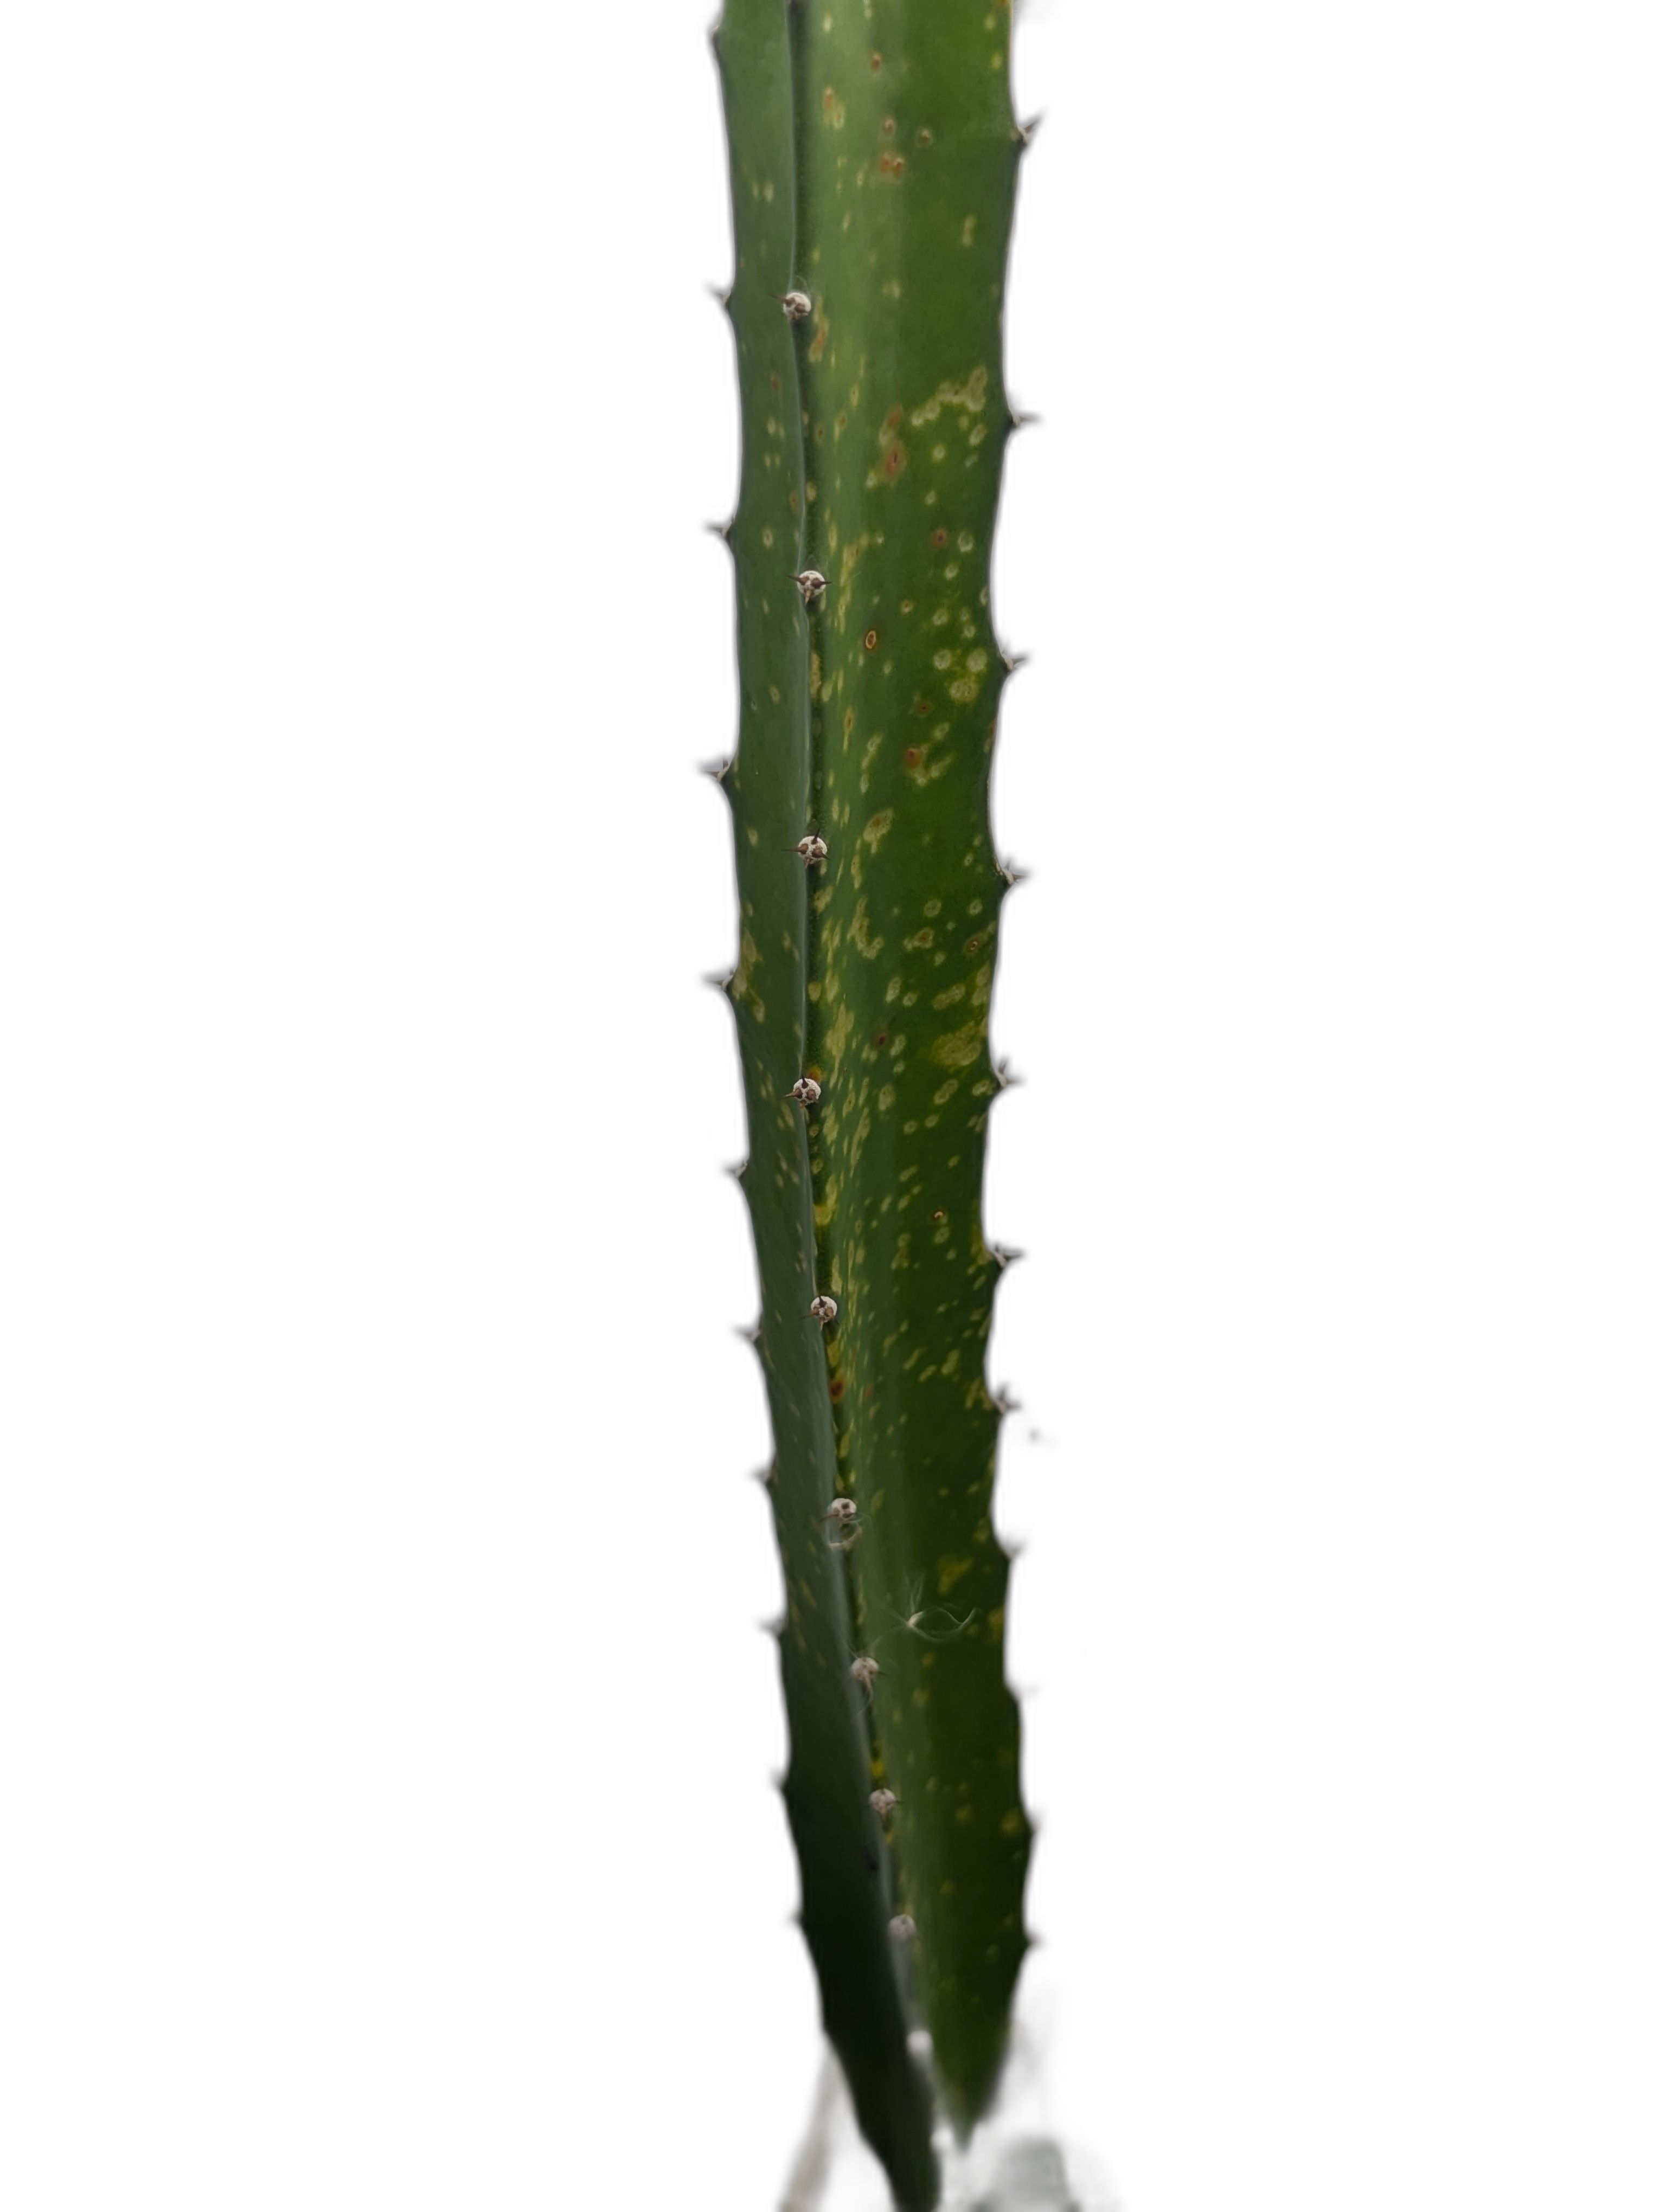
Label: Bad leaf